History of the Kansas City metropolitan area

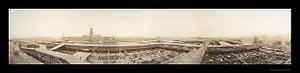
The Kansas City Stockyards had the Livestock Exchange Building in 1904.

Over the next years, the character of Kansas City was defined by those who wanted to live close to the river (who were referred to as "Rabbits") and those who wanted to live in the hills (the "Goats"). John Calvin McCoy, who is considered the "father of Kansas City", had a hand in establishing settlements in both locations. In 1833, he opened a trading post in the hills three miles south of the river. McCoy named it "West Port" because it was the last place to get supplies before travelers went into Kansas Territory on the California Trail, Santa Fe Trail, and Oregon Trail. McCoy got supplies from boats that docked at a rocky outcropping on the river at what is Main Street and the river; the area was called "Westport Landing". McCoy's landing and Chouteau's trading post drove traffic to the last outpost before settlers traveled up the Kansas River or Missouri River. The road connecting Westport with the trading post and Westport Landing followed Broadway. In 1834, the steamboat "John Hancock", which was laden with goods for McCoy, became the first steamboat to dock at the Westport Landing and opened up a new era of communication and transportation for the area.